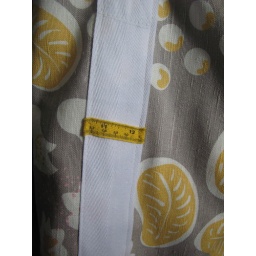
New bag in grey and yellow